History of electrical engineering

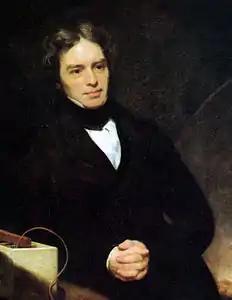
Michael Faraday portrayed by Thomas Phillips c. 1841–1842

Development of the scientific basis for electrical engineering, using research techniques, intensified during the 19th century. Notable developments early in this century include the work of Georg Ohm, who in 1827 quantified the relationship between the electric current and potential difference in a conductor, Michael Faraday, the discoverer of electromagnetic induction in 1831. In the 1830s, Georg Ohm also constructed an early electrostatic machine. The homopolar generator was developed first by Michael Faraday during his memorable experiments in 1831. It was the beginning of modern dynamos – that is, electrical generators which operate using a magnetic field. The invention of the industrial generator in 1866 by Werner von Siemens – which did not need external magnetic power – made a large series of other inventions possible.